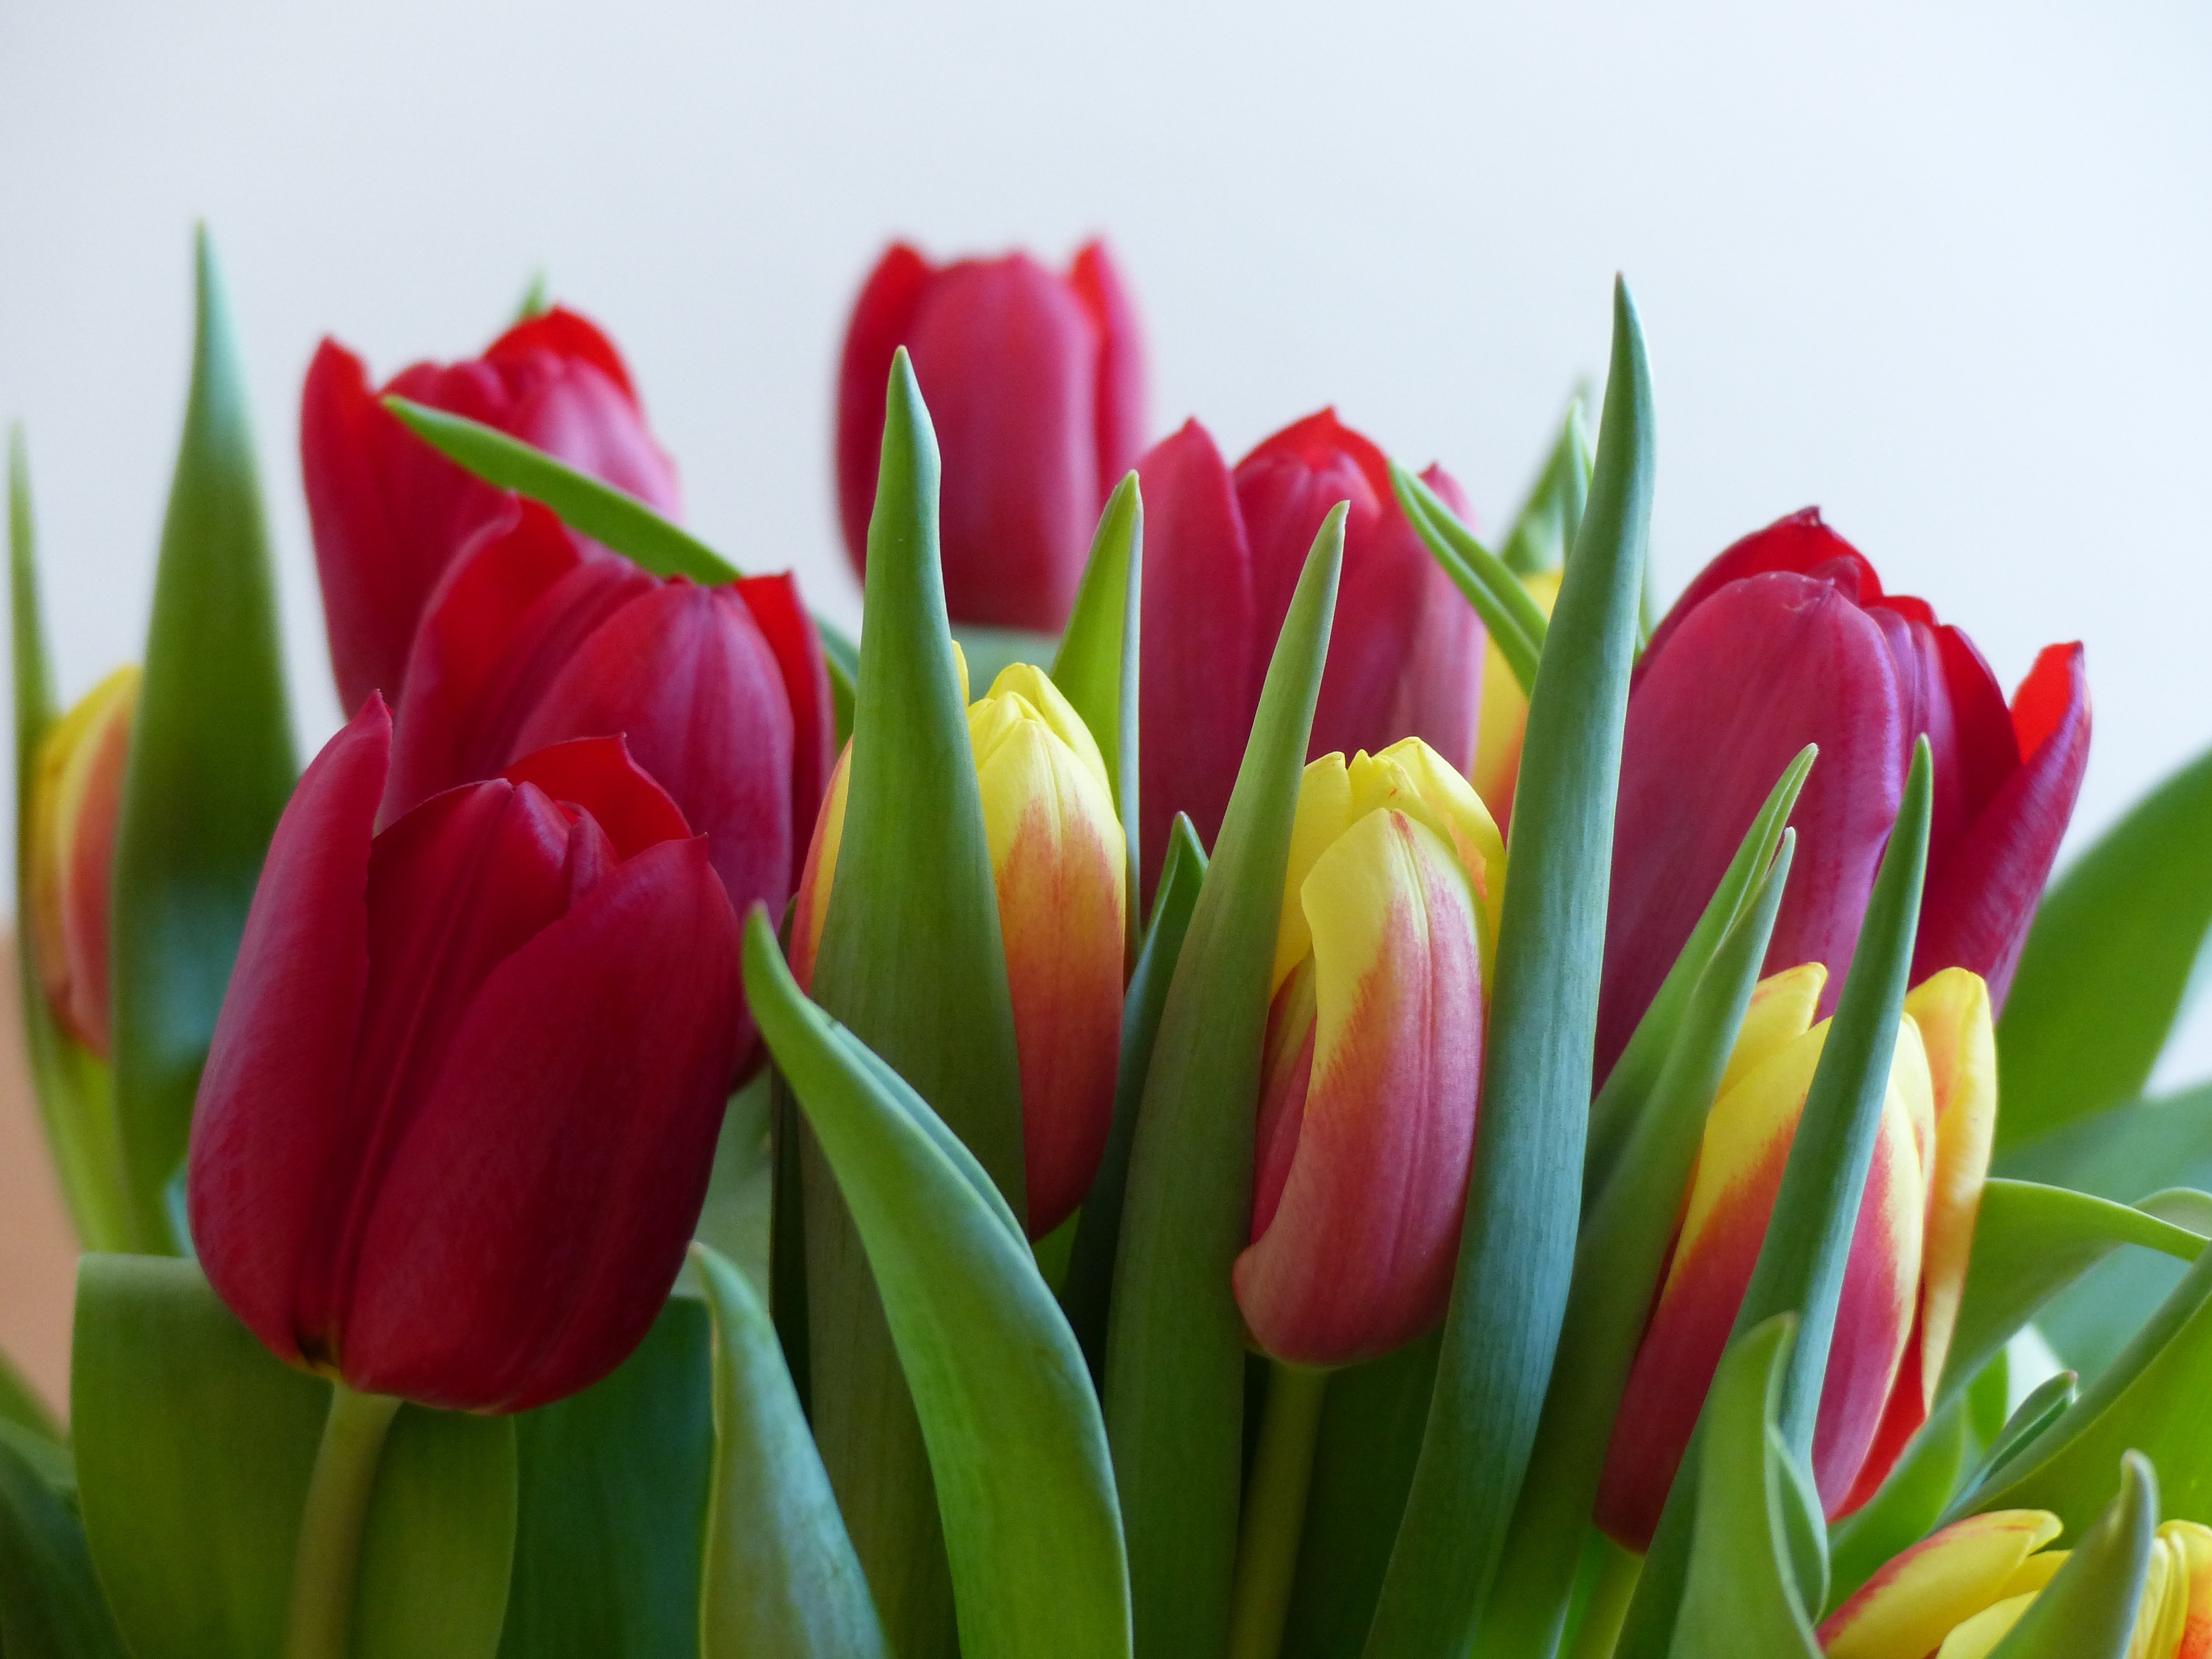
plant, flower, petal, tulip, bouquet, spring, colorful, flowers, tulips, flowering plant, lily family, plant stem, land plant